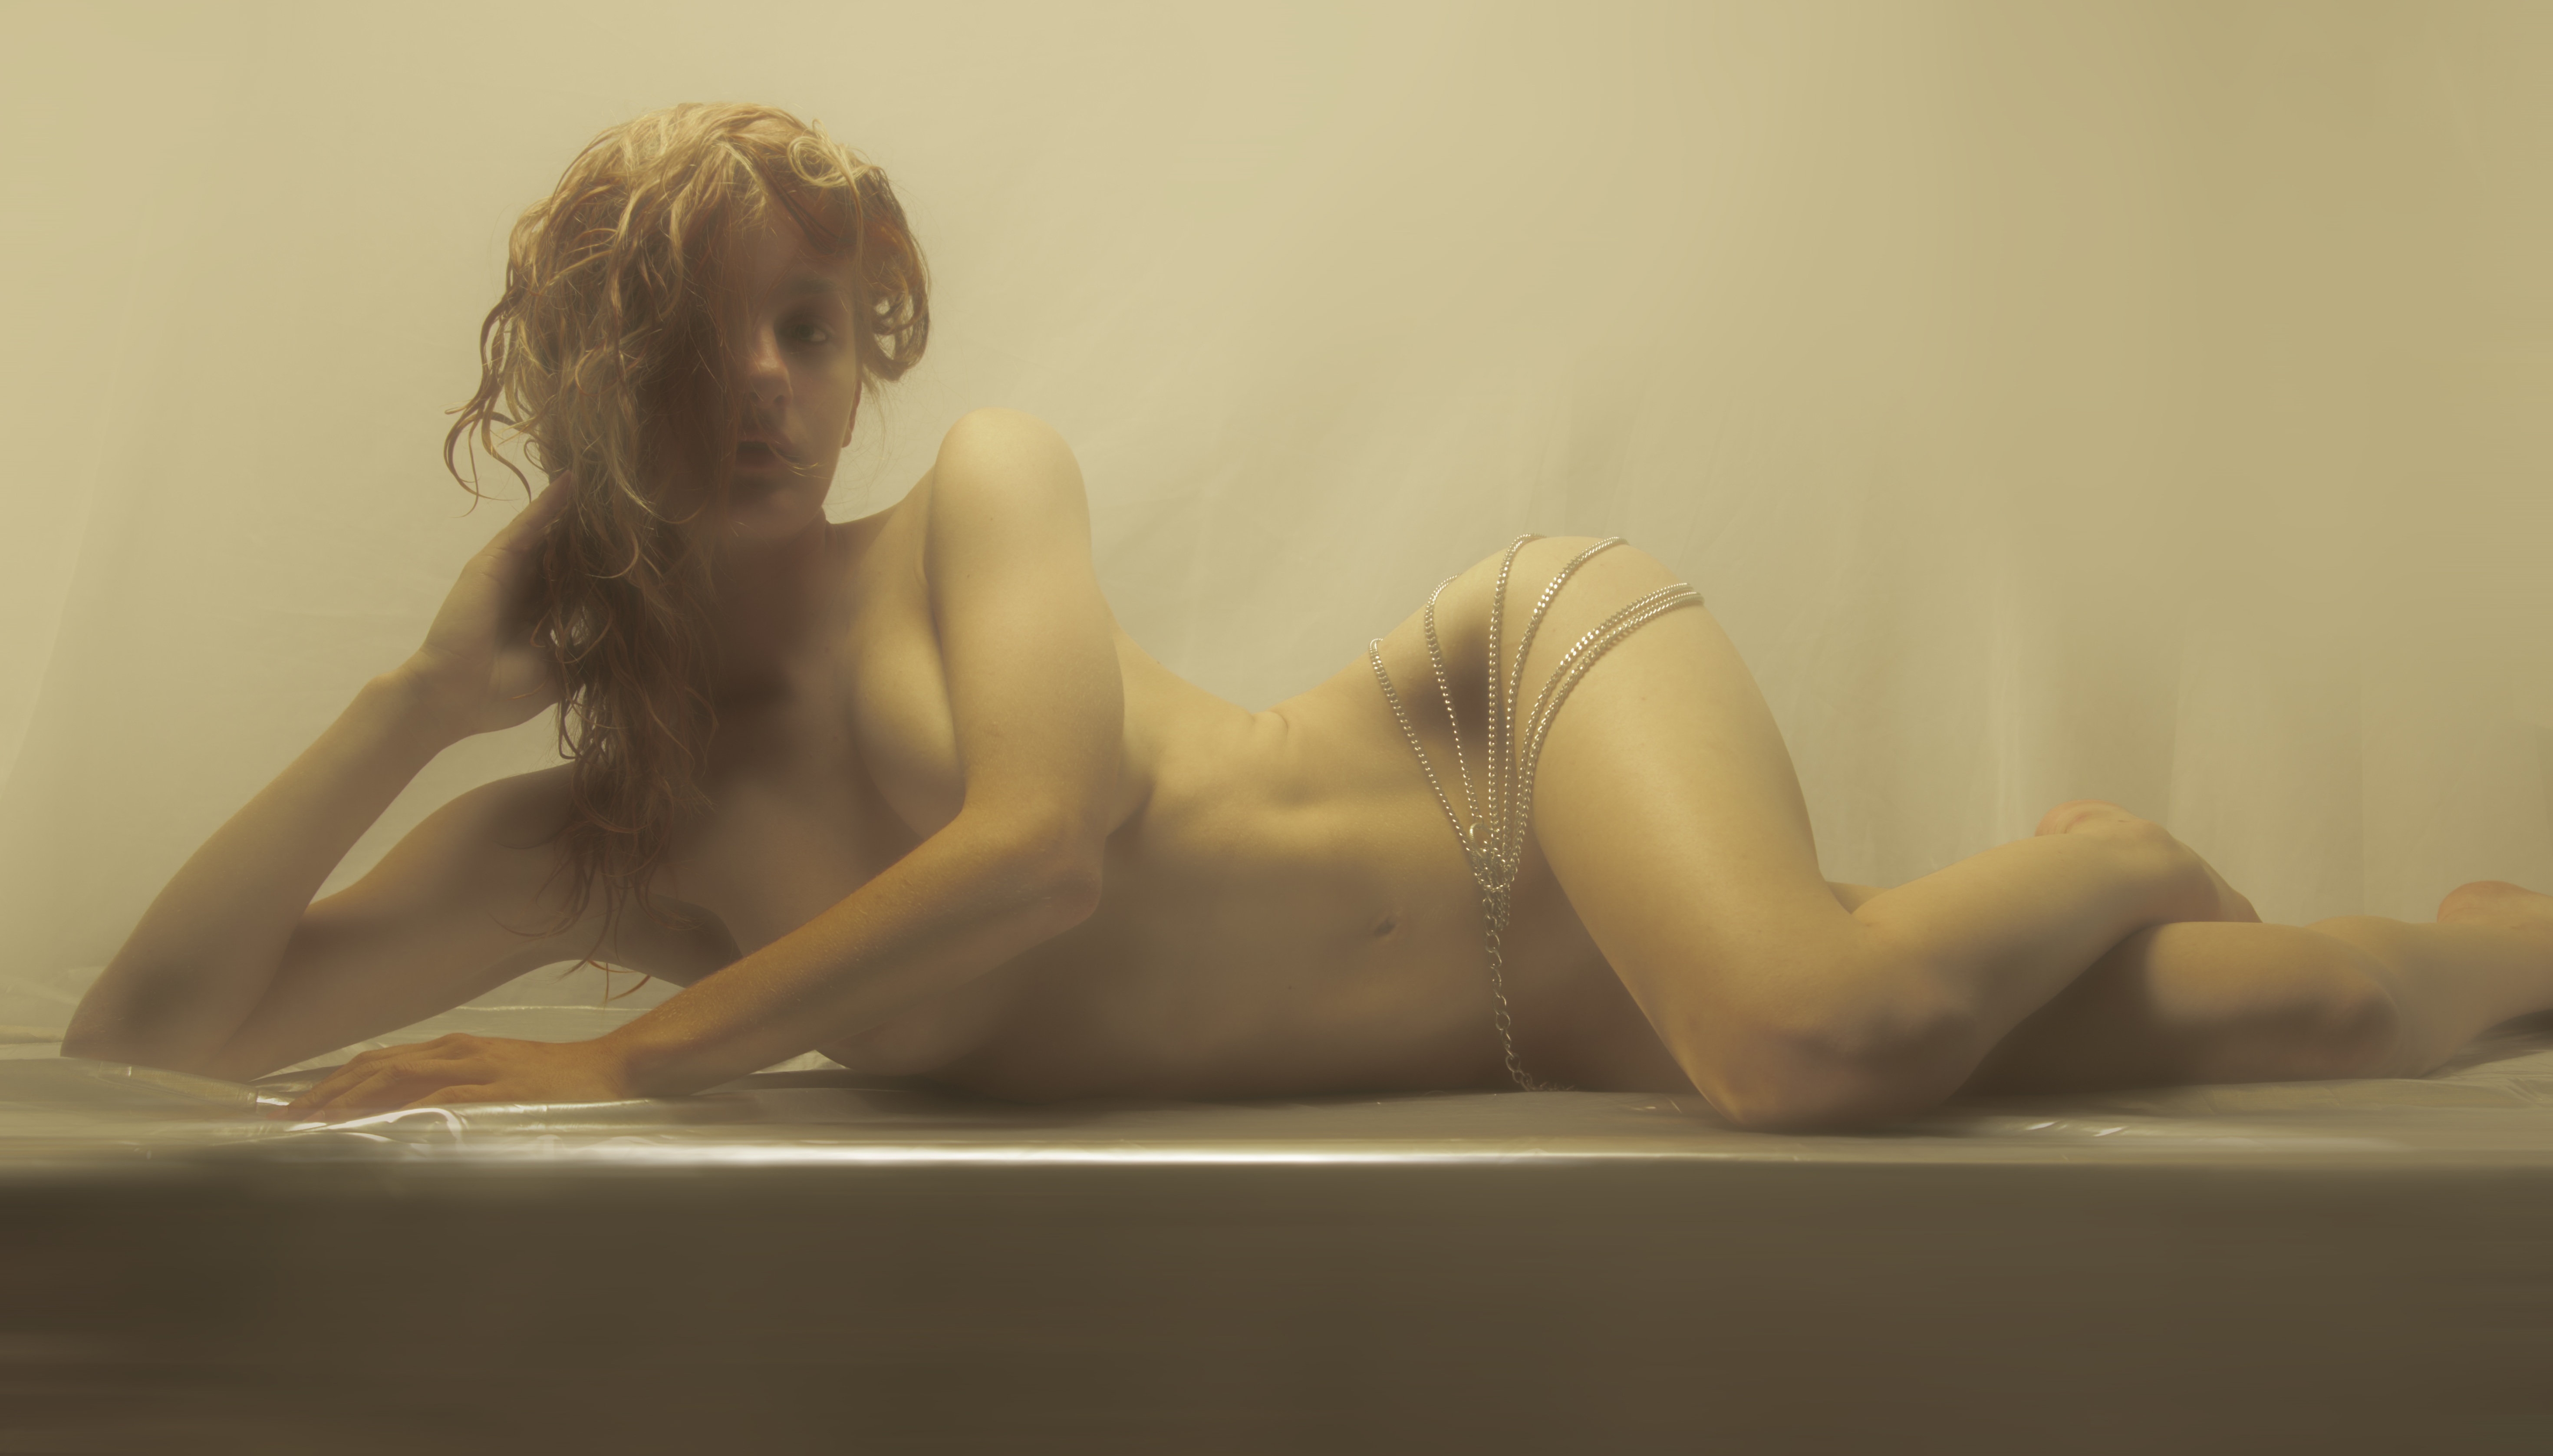
people, girl, woman, hair, photography, portrait, model, young, sitting, lady, long hair, lingerie, photograph, beauty, sexy, blond, image, body, topless, underwear, adult, strip, erotic, sensuality, sexual, tease, photo shoot, stripper, sense, implied, human positions, art model